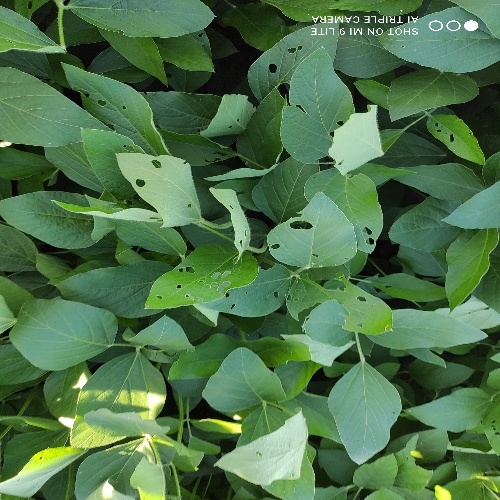
Label: Caterpillar